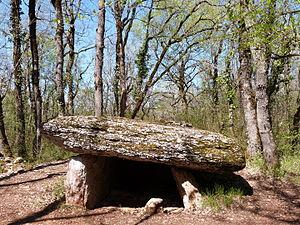
Dolmen du Bois del Rey avec, peut-être, sa pierre de blocage de la porte d'entrée
Le département de l'Aveyron est le premier département français par le nombre de sites mégalithiques recensés. Les dolmens se caractérisent par une forte concentration géographique et une très grande homogénéité architecturale. A contrario, les menhirs au sens strict y sont rares mais de nombreuses statues-menhirs y ont été découvertes. Cet ensemble mégalithique comporte plusieurs influences architecturales plus ou moins prononcées. Sa période d'édification correspond au Chalcolithique et au Bronze ancien.